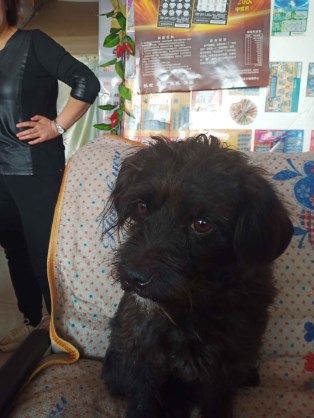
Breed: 7449-n000128-teddy